Italian East African lira

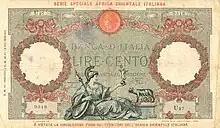
Banknote of 100 lira AOI from 1938

The Italian East African lira was a special banknote circulating in Italian East Africa (AOI) between 1938 and 1941.